Axel Liebmann

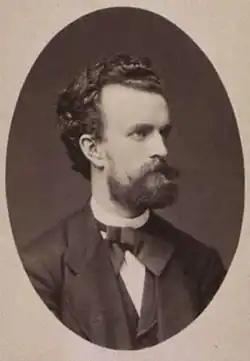

Axel Liebmann (3 August 1849 – 23 January 1876) was a Danish composer. With Victor Bendix, he founded the choral group Korforeningen in 1872 and conducted it from its founding to his death 1876.